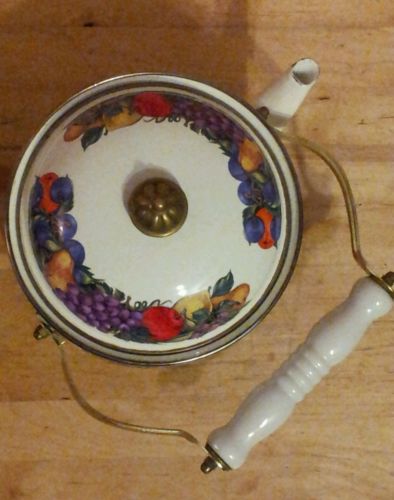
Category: kettle